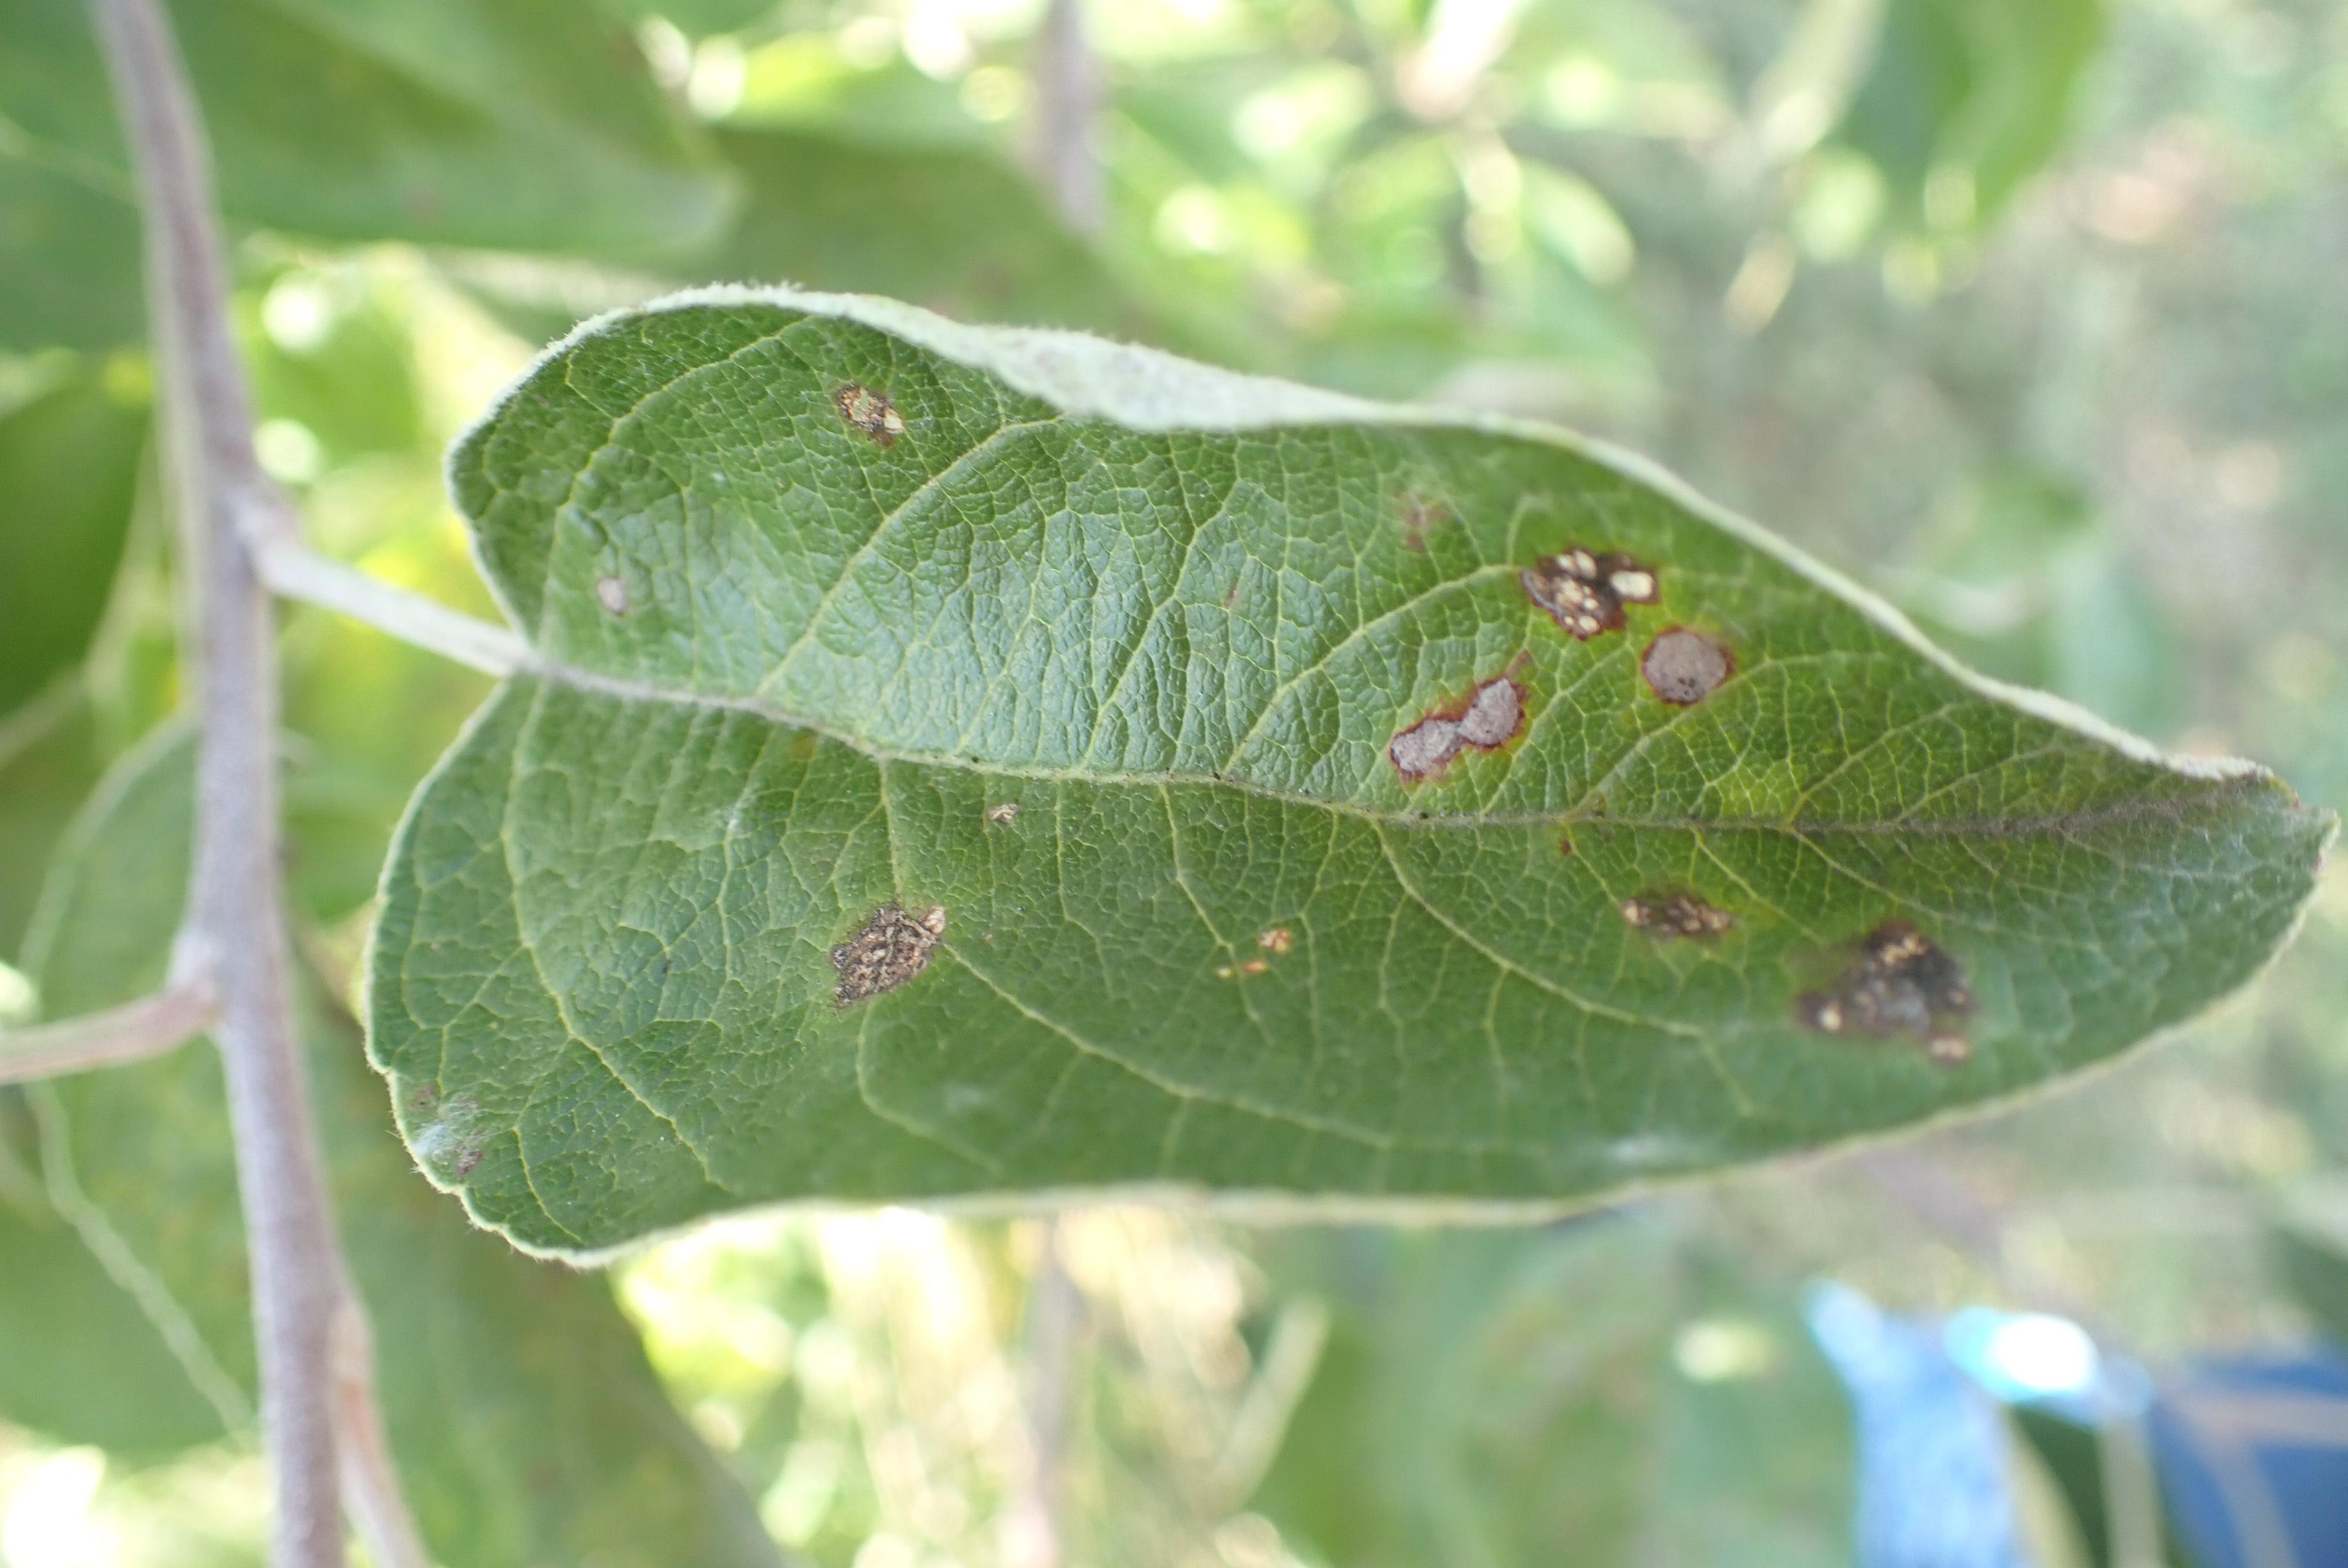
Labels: complex